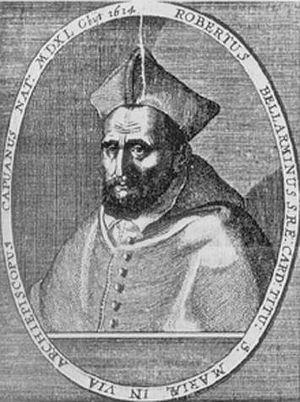
Abraham Bertius est un carme déchaux français, d'origine hollandaise, animateur de missions catholiques dans les Provinces-Unies gagnées au protestantisme, et auteur d'ouvrages apologétiques et spirituels, sous le nom de Pierre de la Mère de Dieu.